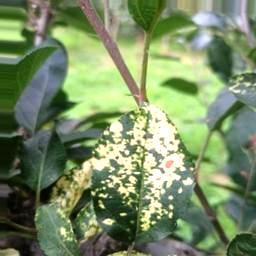
Label: Apple_Mosaic